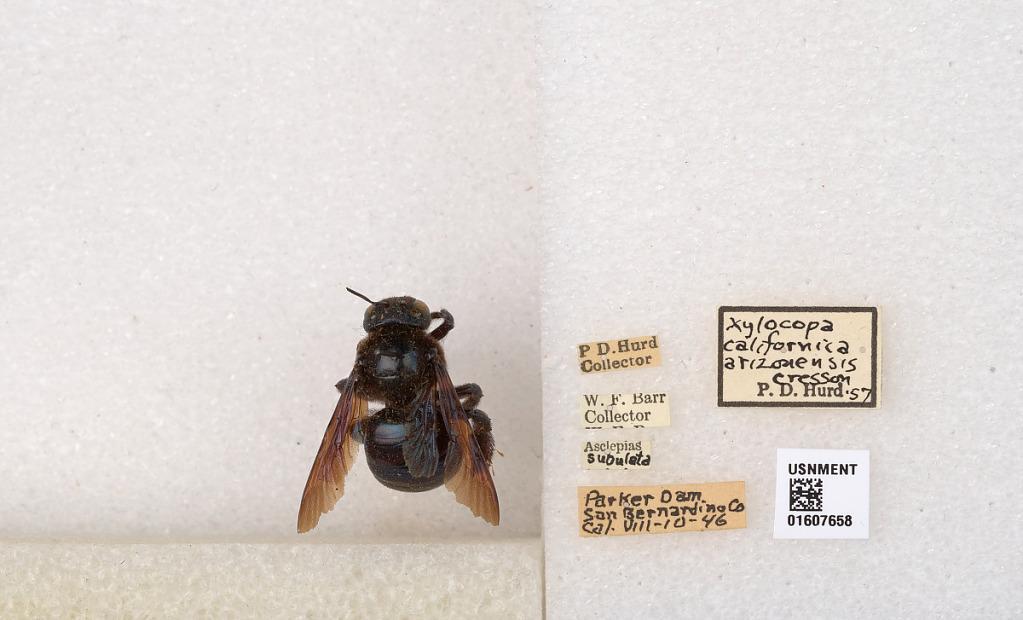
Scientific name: Xylocopa (Xylocopoides) californica arizonensis Cresson
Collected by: P. Hurd & W. Barr
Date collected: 1946-8-10
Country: United States
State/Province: California
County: San Bernardino
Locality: Parker Dam
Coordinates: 34.2872, -114.143
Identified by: Hurd, P. D.